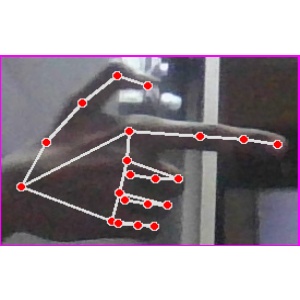
अक्षर: ब